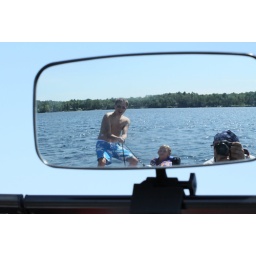
Steve and Michael pose in the mirror on lake Wassookeag